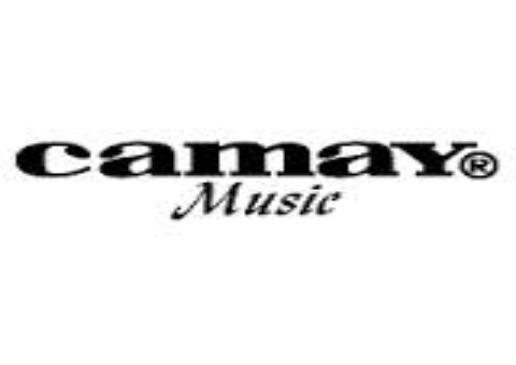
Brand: Camay
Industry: Necessities